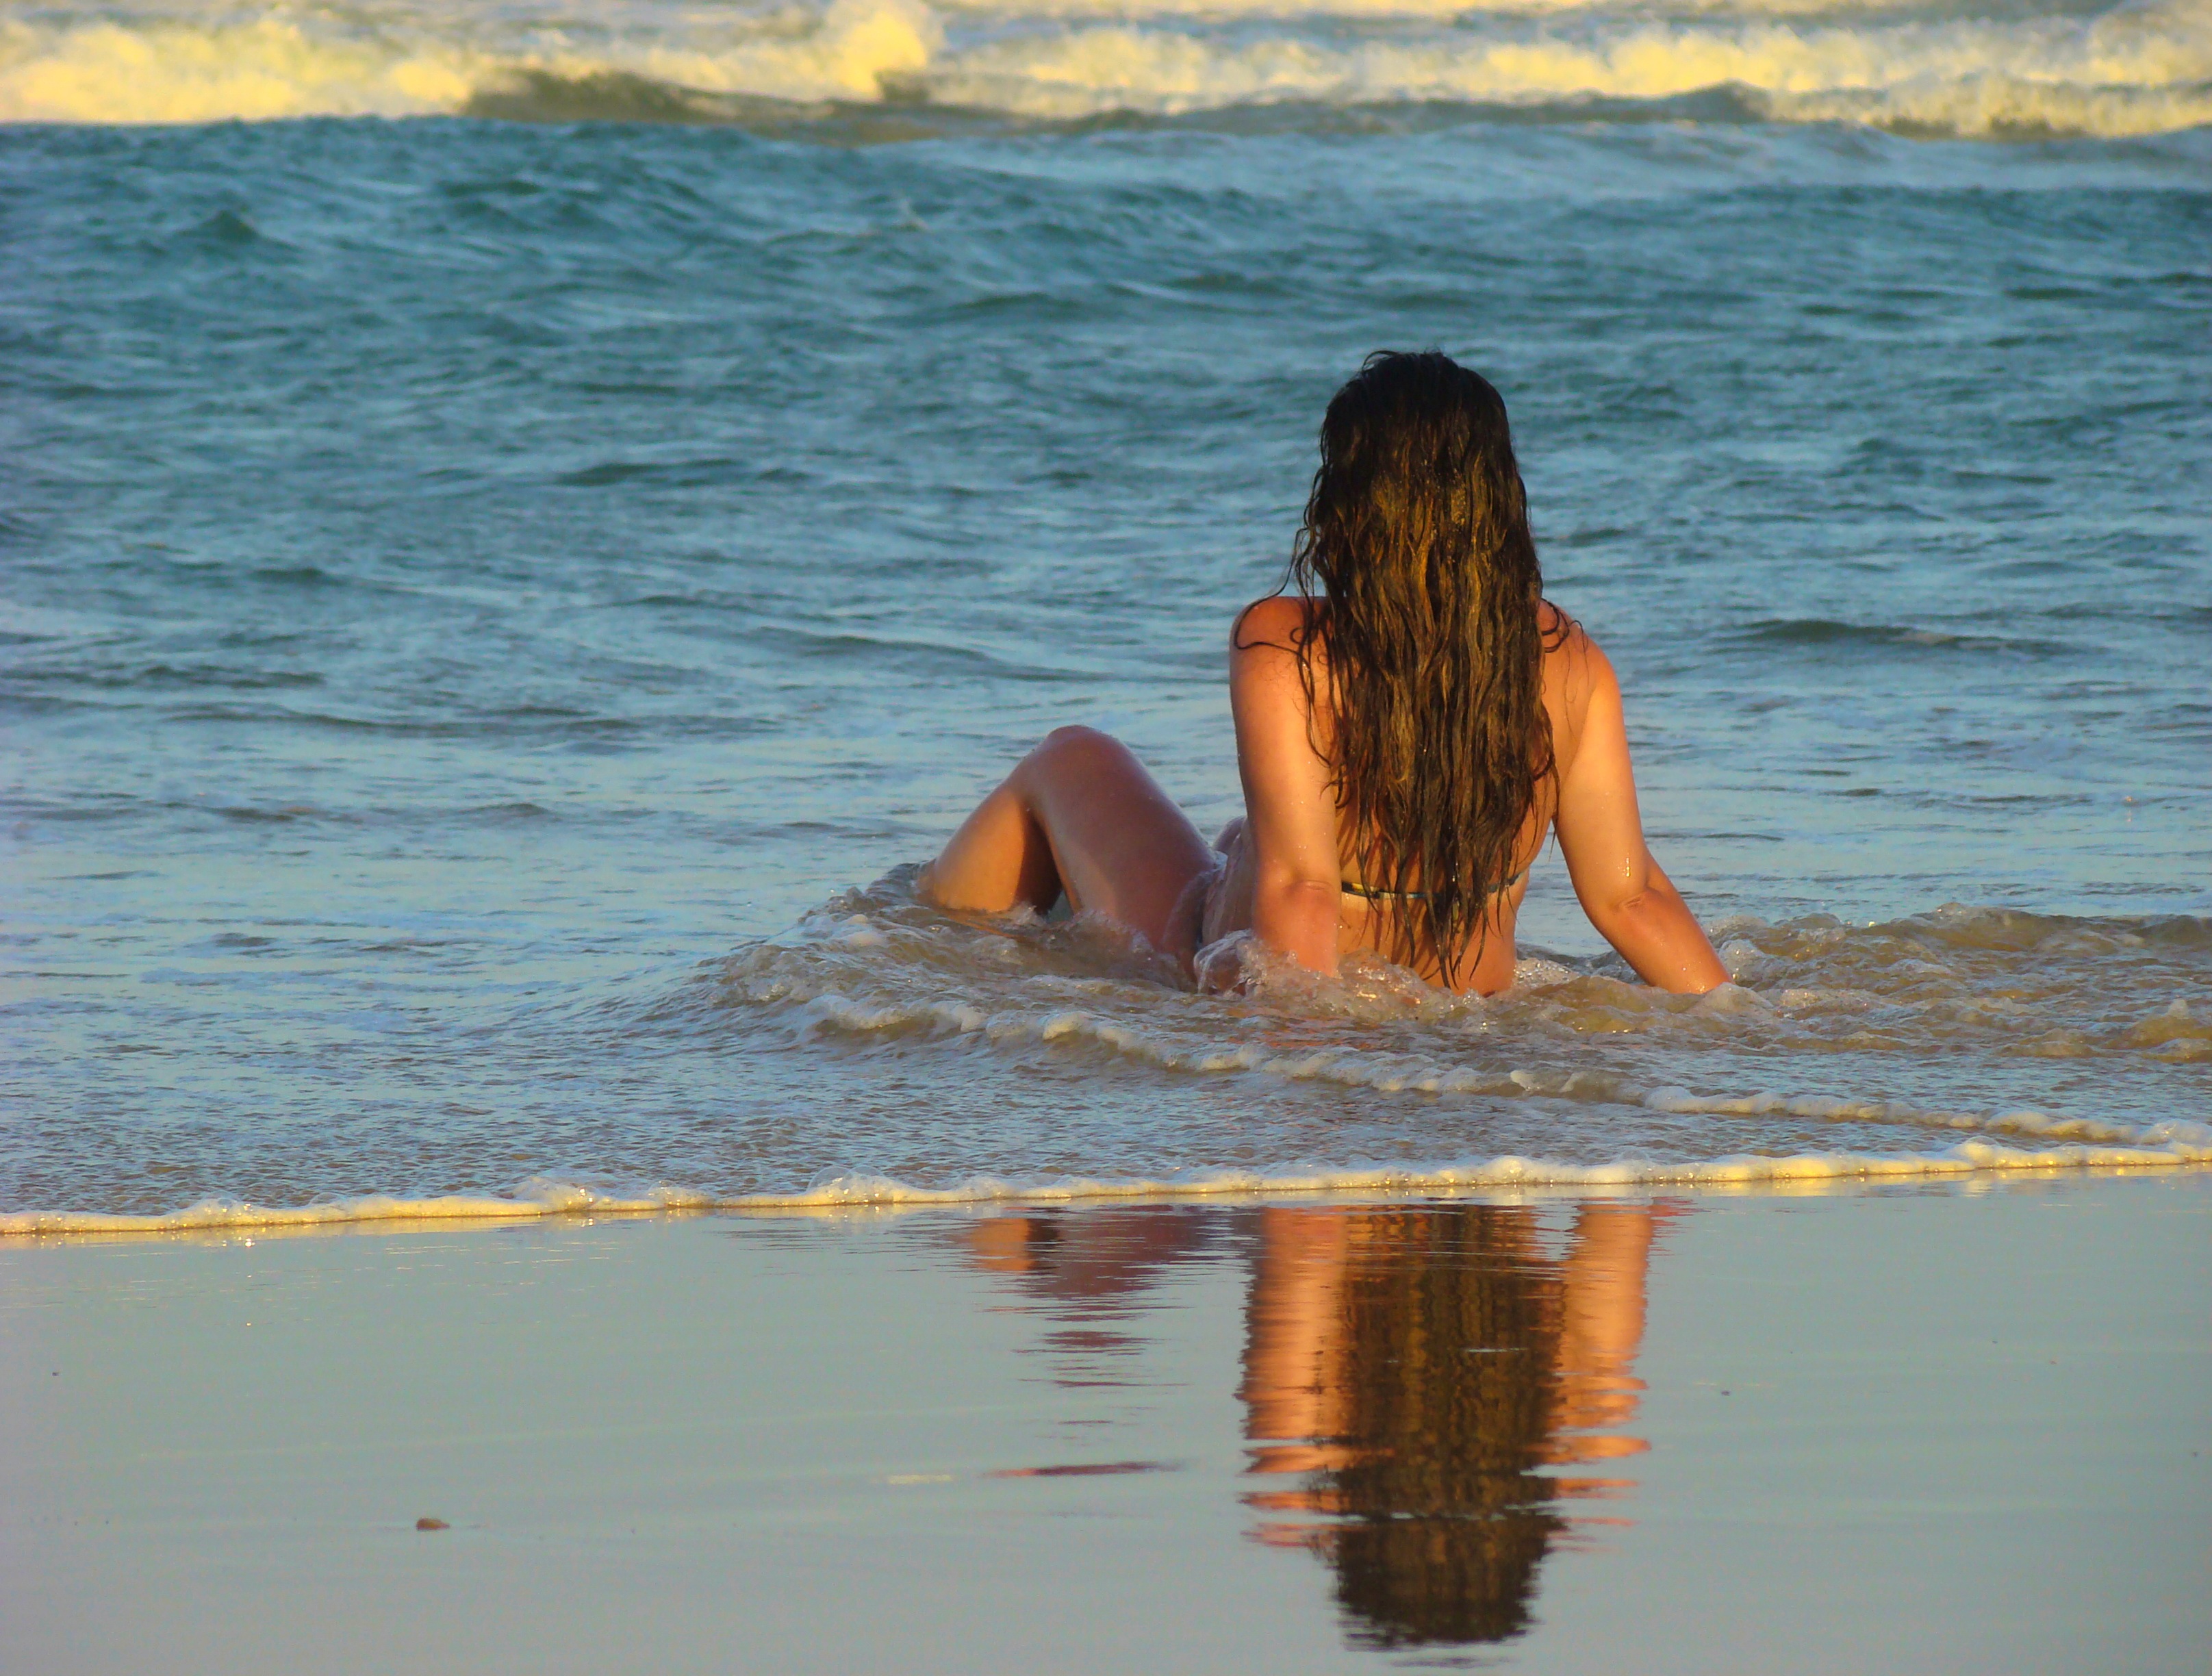
beach, sea, coast, water, sand, ocean, sunset, sunlight, shore, wave, summer, reflection, body of water, waves, sol, quiet, beautiful women, wind wave